Johann Rudolf de Steiger

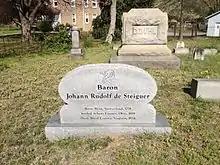
Baron Johann Rudolf de Steiguer grave.

Hintze, Rhett. Family History of de Steiguer (Steiger) Family: From Johann Rudolf back 500 years. Unknown. 14 Dec. 2008